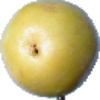
Label: maracuja